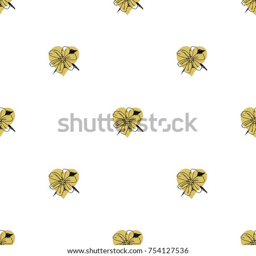
golden hearts with flowers seamless pattern .